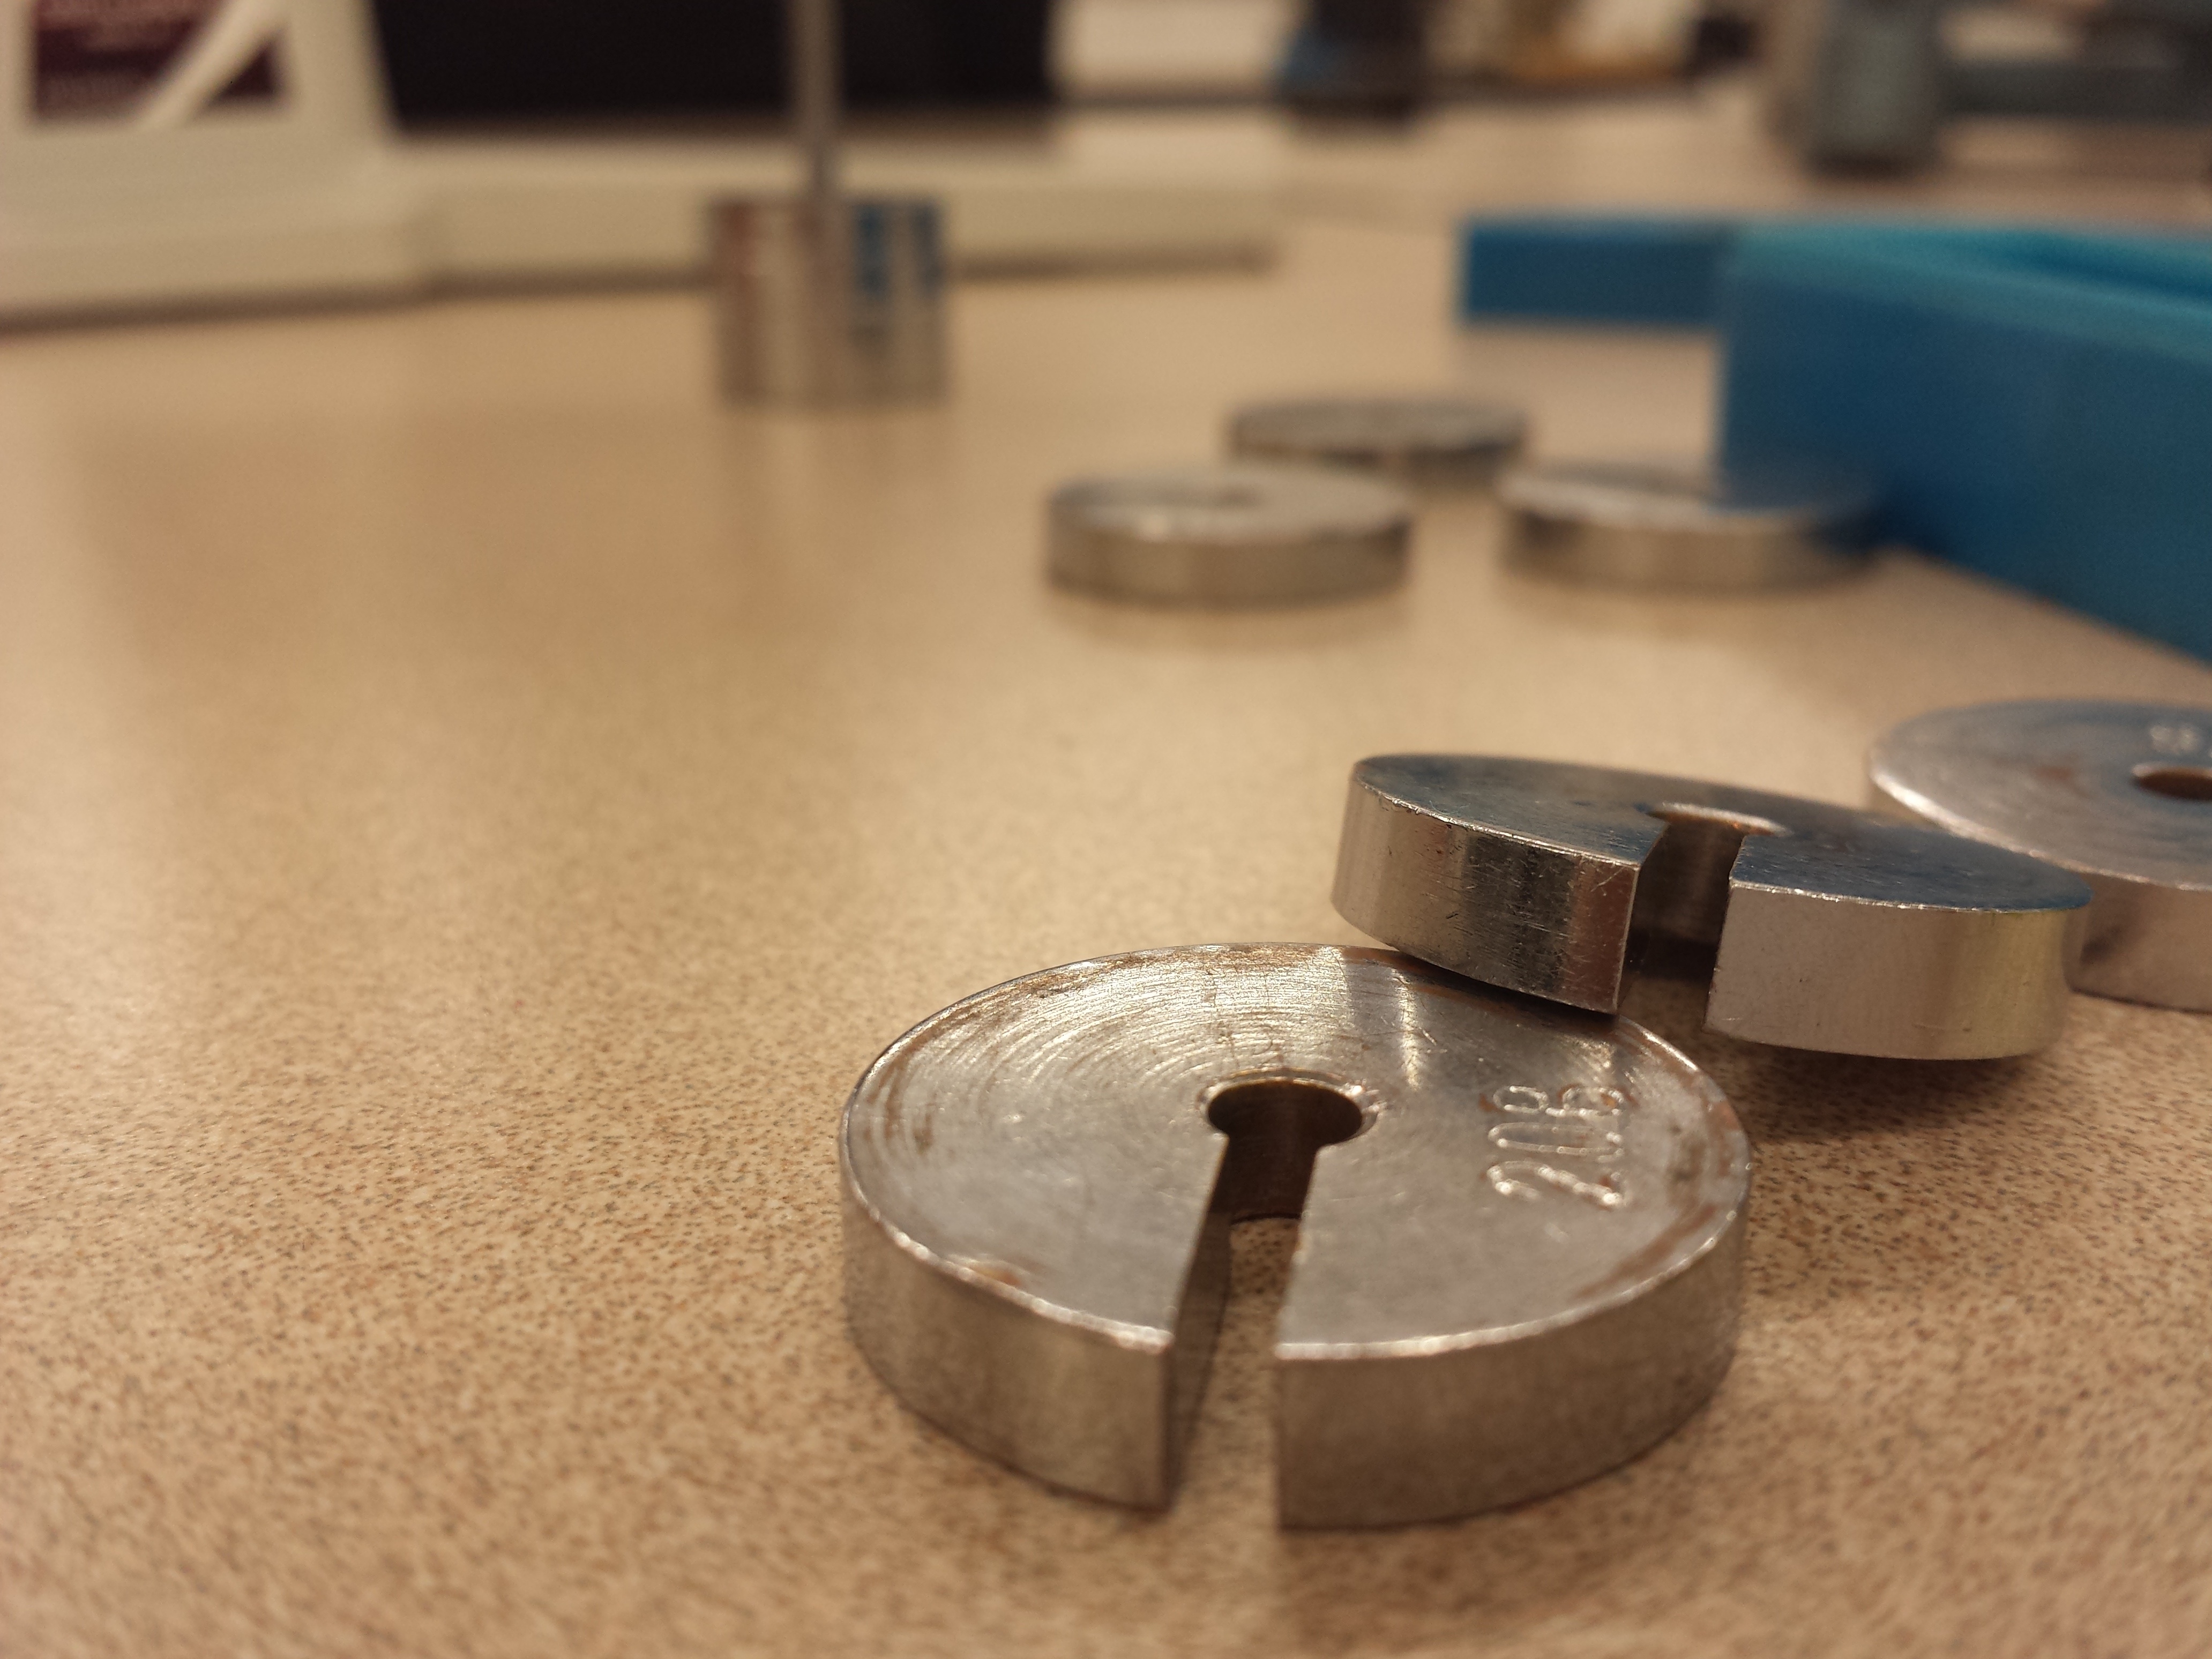
table, wood, circle, shape